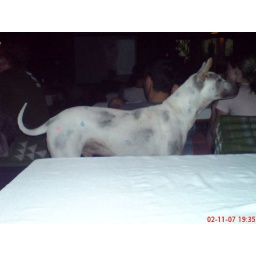
A spotted dogs boys coloured in on halloween in Bans bar Koh Tao